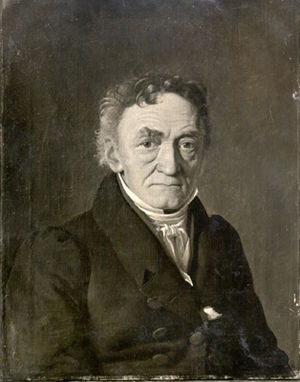
J.W. Hornemann
Jens Wilken Hornemann, 1770-1841. Botaniker
Jens Wilken Hornemann var en dansk botaniker, professor i botanik ved Københavns Universitet, direktør for Botanisk Have og udgiver af Flora Danica. Han var bror til Christian Hornemann.